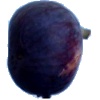
Label: fig